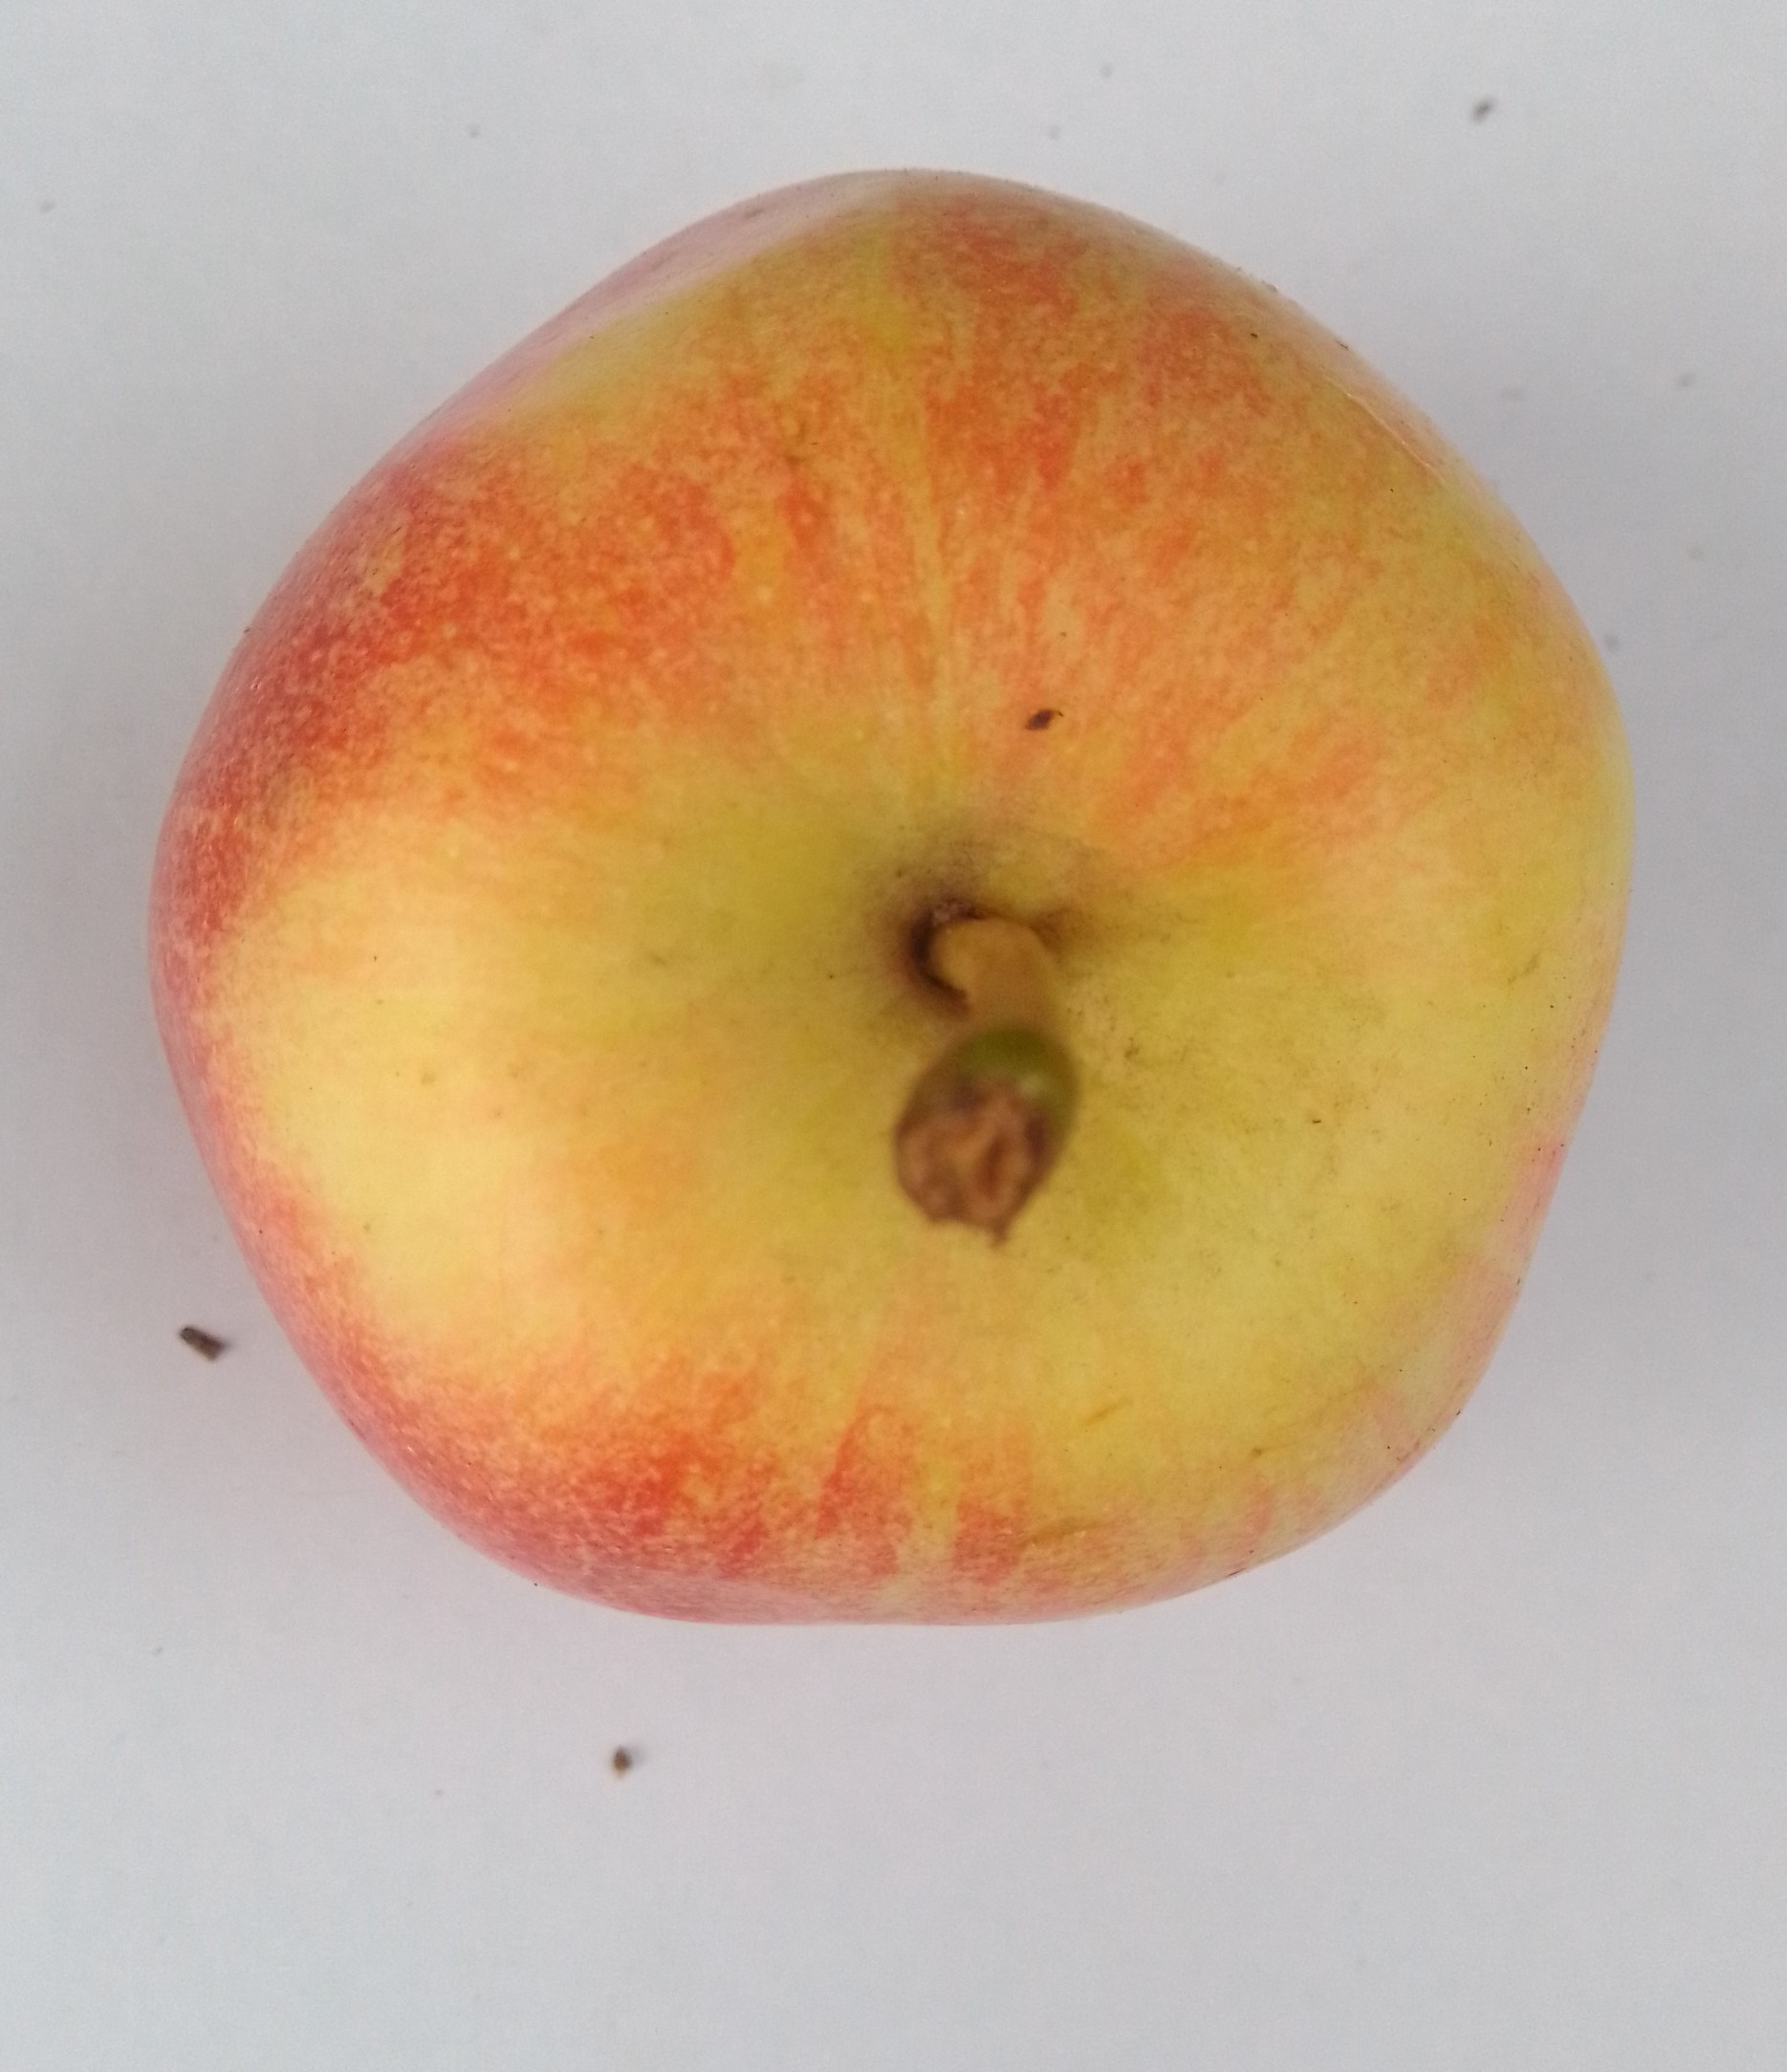
Fruit: apple
Condition: fresh